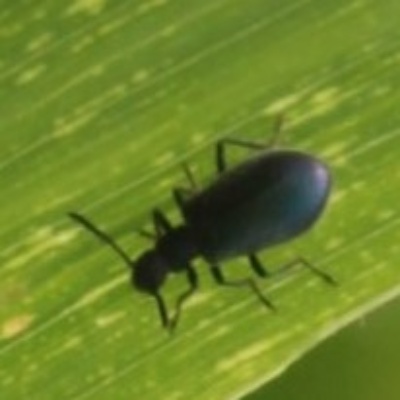
Crop: Maize
Condition: leaf beetle